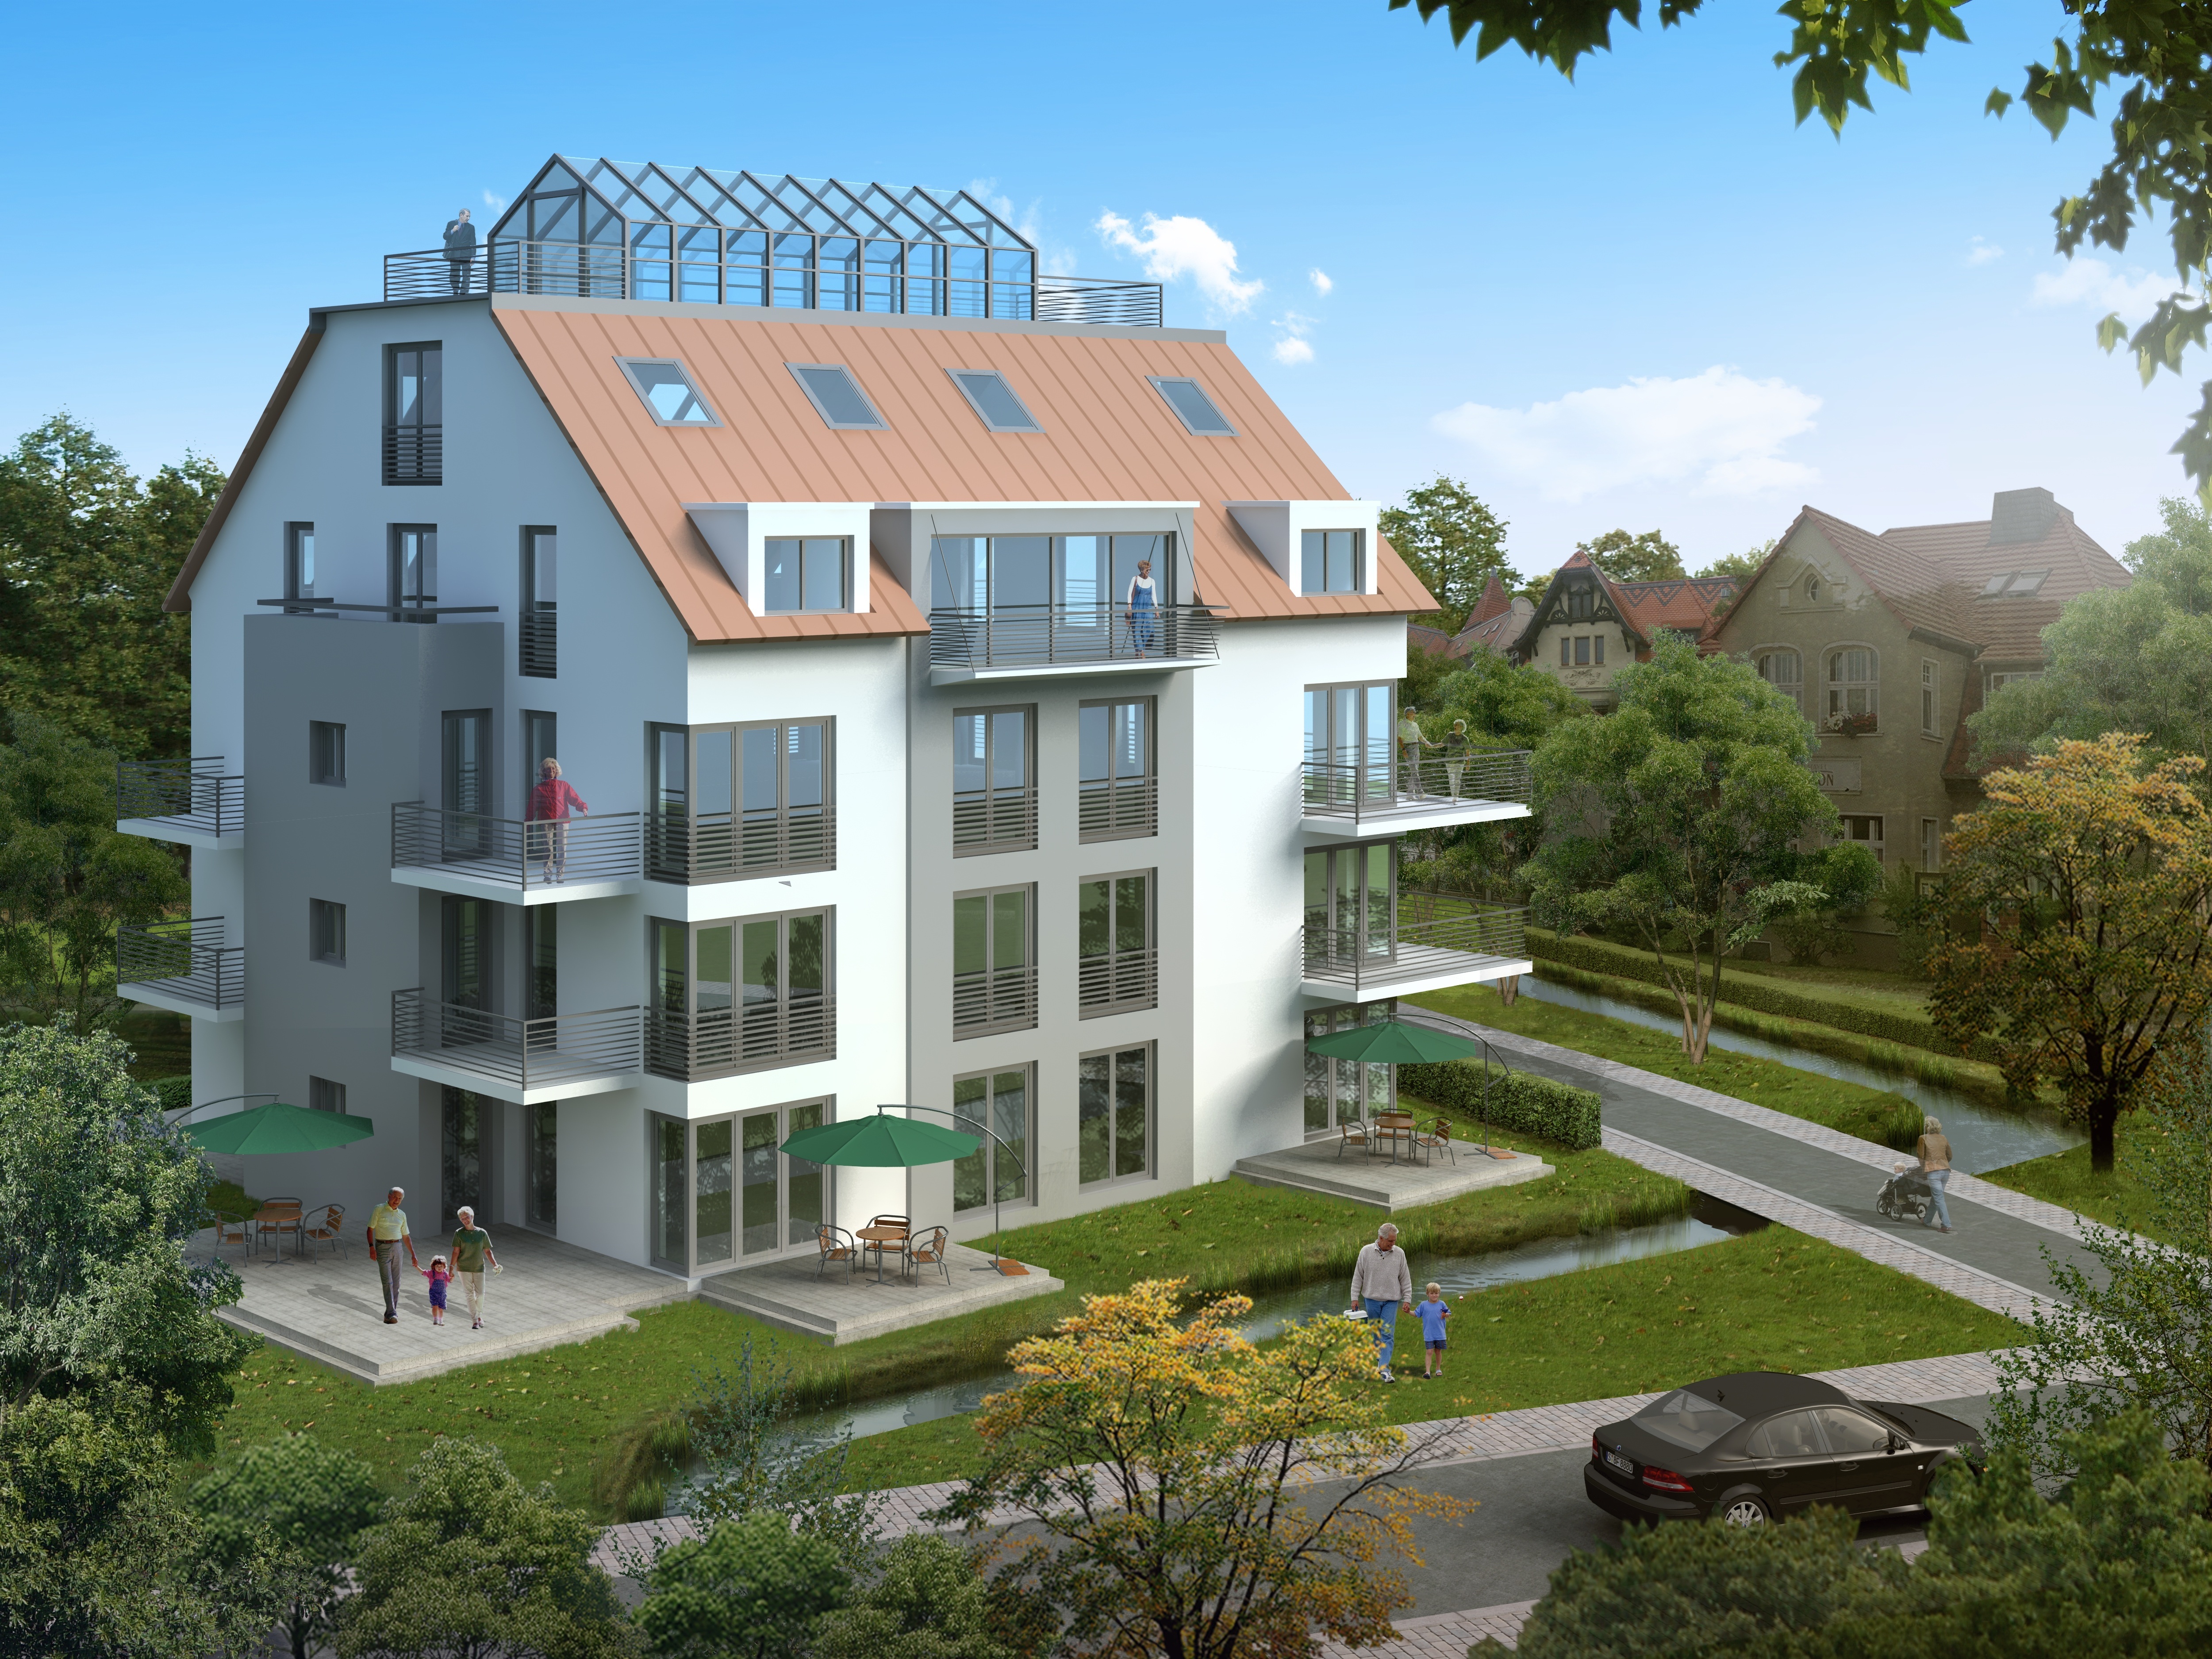
landscape, architecture, villa, mansion, house, building, home, suburb, cottage, facade, property, apartment, estate, condominium, neighbourhood, real estate, visualization, cgi, rendering, visualization 3d, multi family home, residential area, architectural visualization